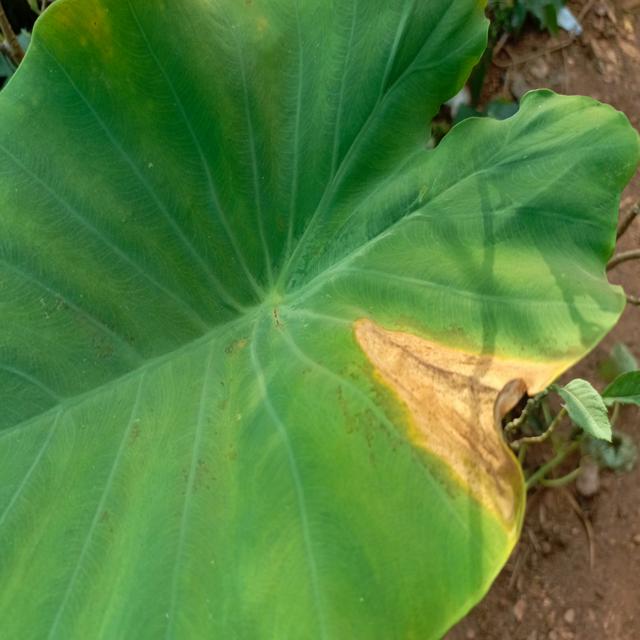
Label: Mid_Blight